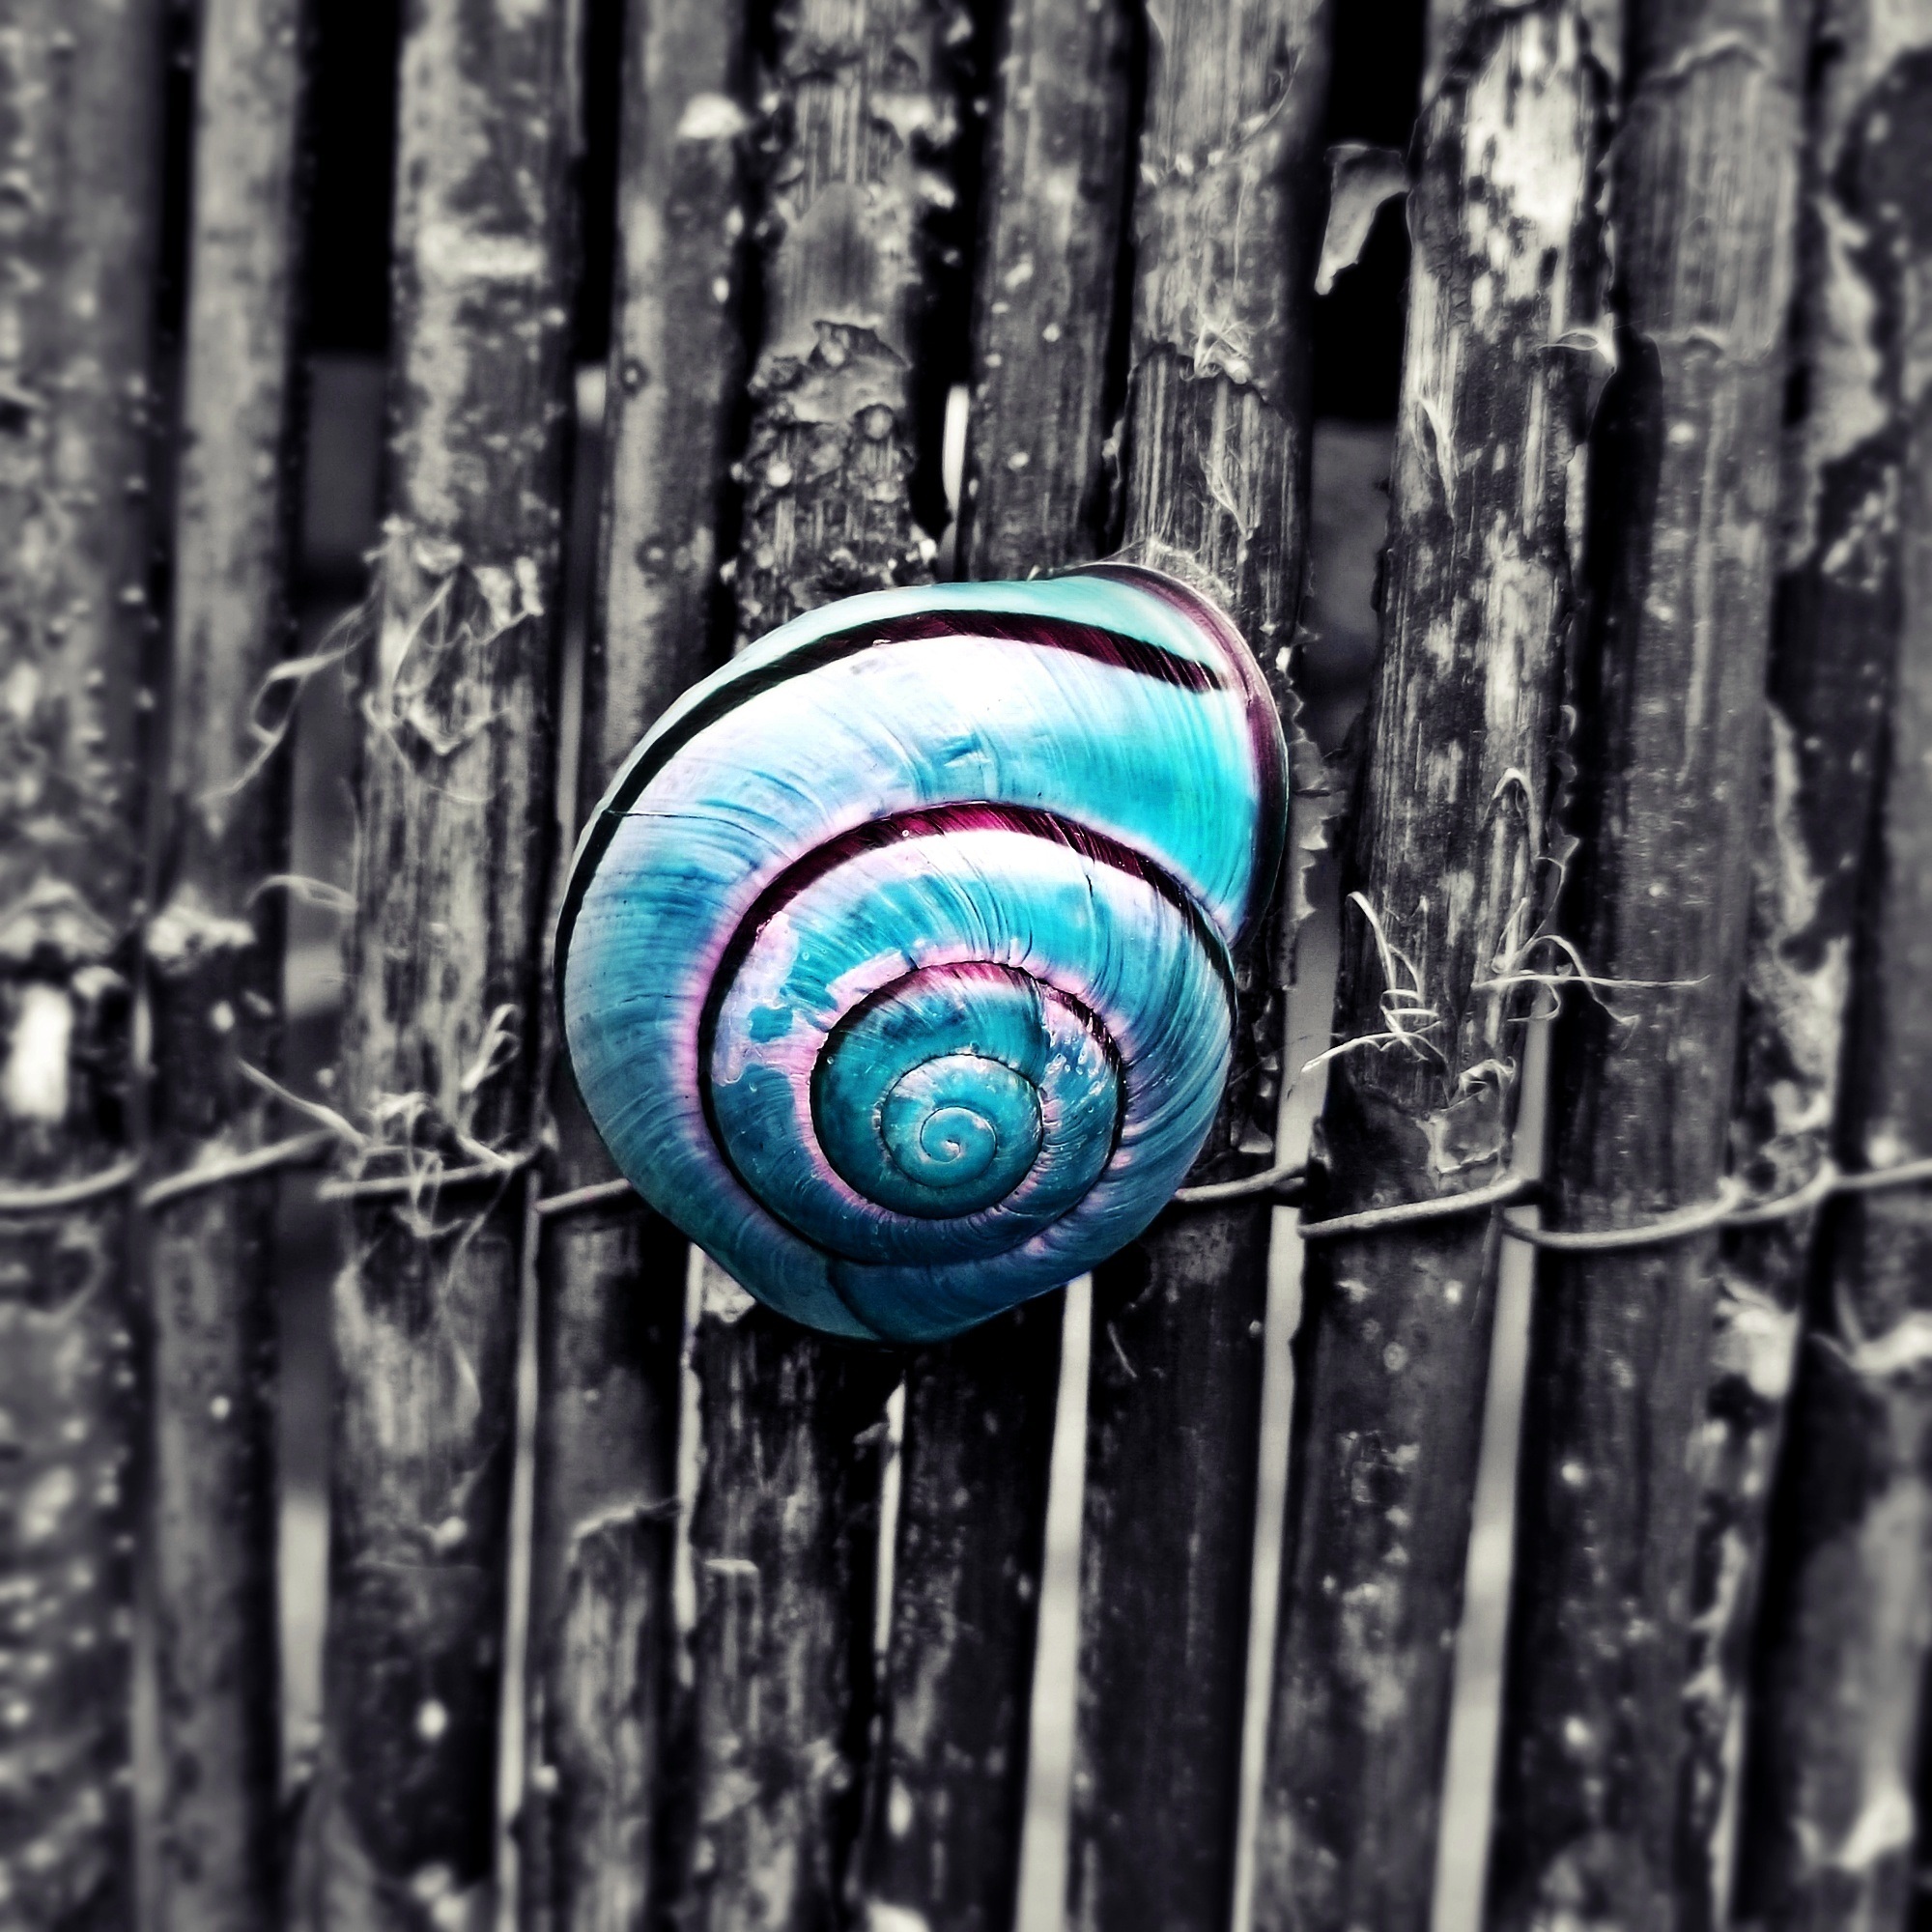
fence, photography, number, animal, green, color, blue, close up, snail, turquoise, straw, macro photography, color key